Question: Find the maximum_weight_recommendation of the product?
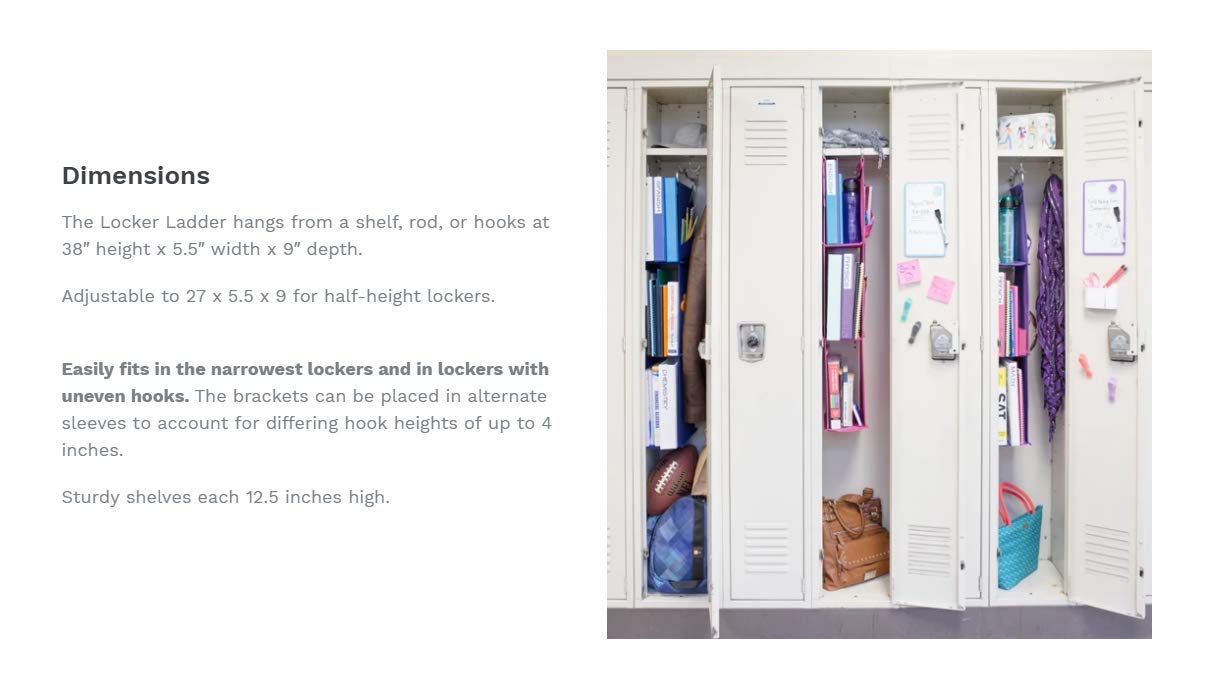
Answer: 4.0 ton